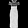
Label: Dress